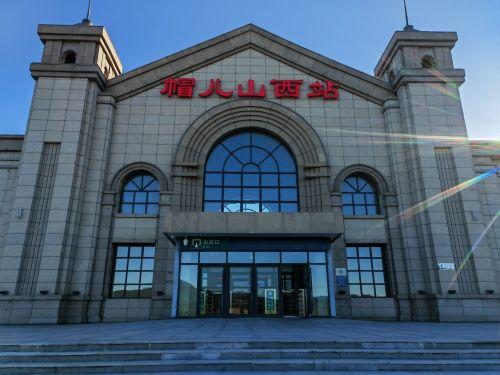
地标名称：帽儿山西站
所在城市：哈尔滨市·尚志市